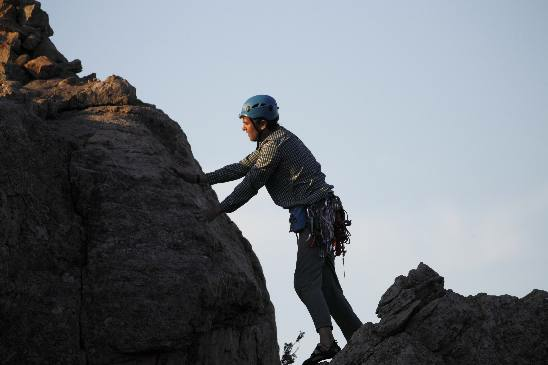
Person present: Yes